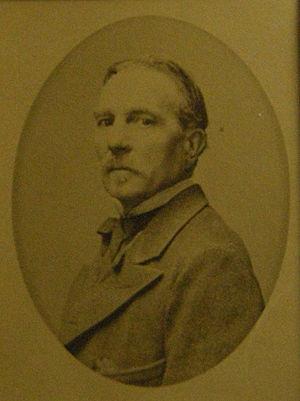
Antonio Fontanesi à Turin est un peintre et graveur italien du XIXᵉ siècle.